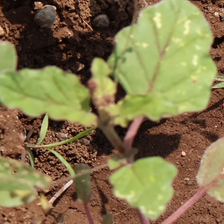
Weed species: Punarnava _(Boerhaavia diffusa)